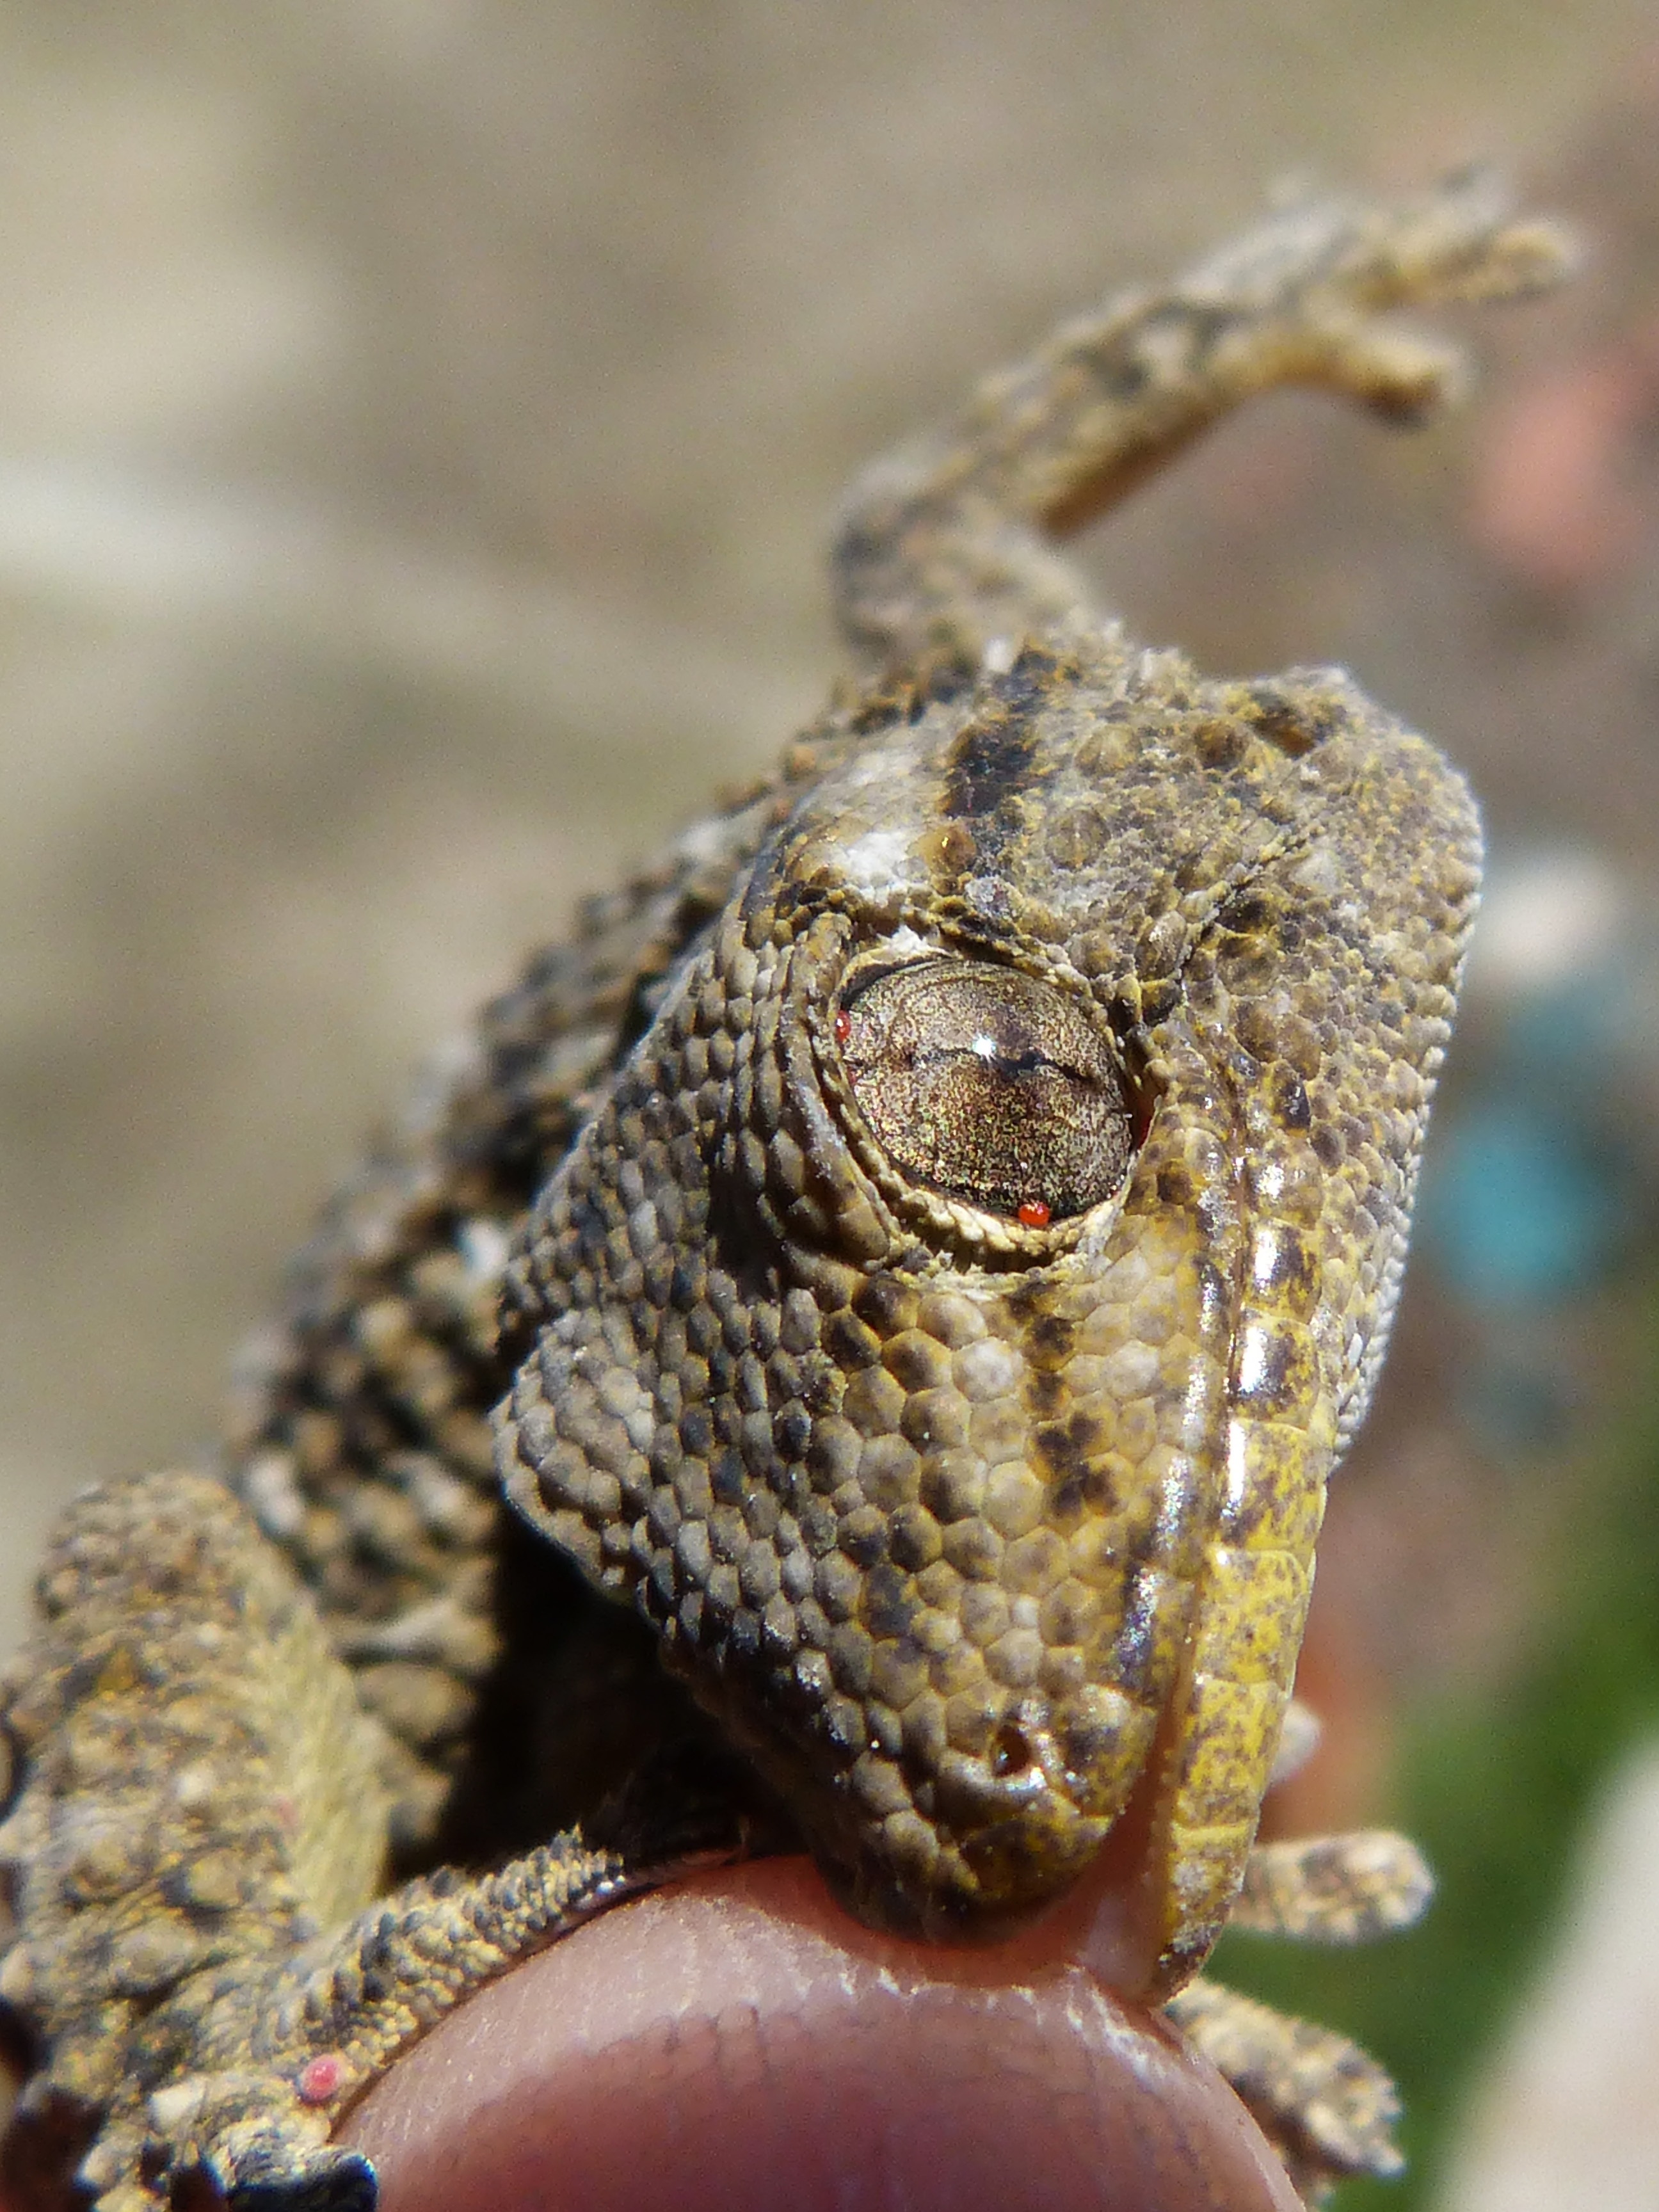
hand, wildlife, reptile, fauna, lizard, gecko, close up, chameleon, vertebrate, dragon, detail, serpent, macro photography, bite, agamidae, agama, scaled reptile, lacertidae